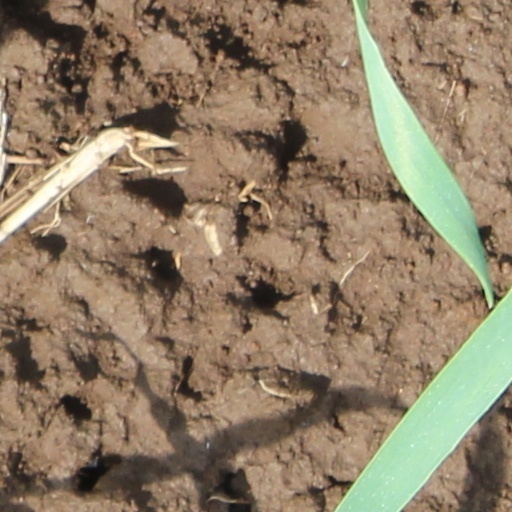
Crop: wheat